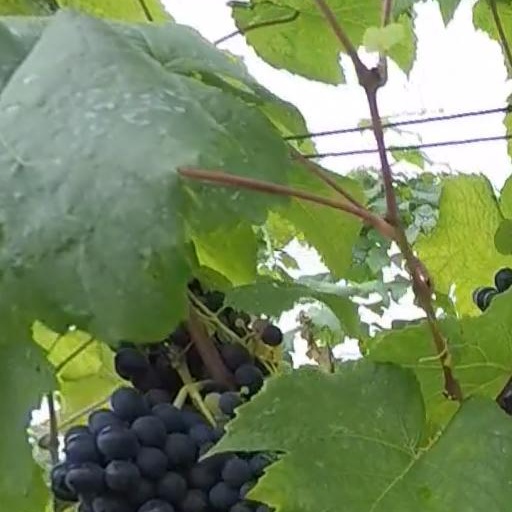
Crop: grape